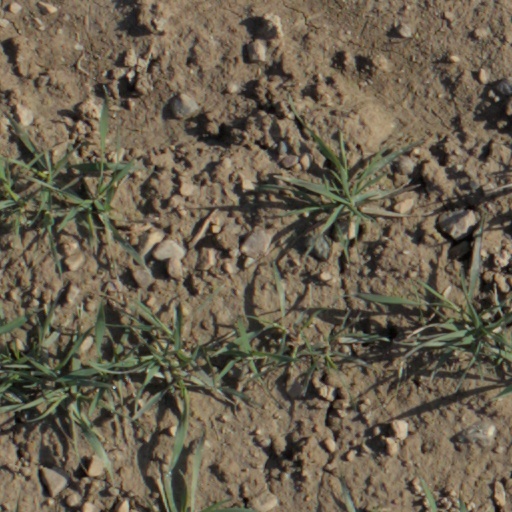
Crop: wheat